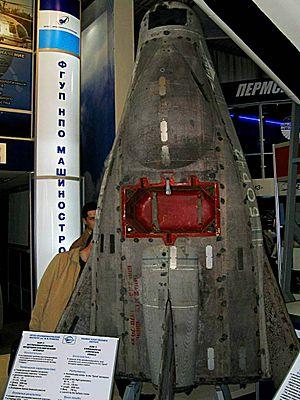
Le Mikoyan-Gourevitch MiG-105 « Spiral » est un prototype d'avion spatial soviétique de type corps portant développé dans les années 1960. Il est initialement conçu en réponse au projet spatial militaire américain X-20 Dyna-Soar et a inspiré les recherches contemporaines sur les corps portants menées par le Centre de recherche spatiale Dryden de la NASA en Californie. Spiral a effectué quelques vols à vitesse subsonique mais n'a jamais été lancé dans l'espace. Il est à l'origine de plusieurs prototypes d'avion spatial : l'intercepteur spatial Uragan et la série des BOR utilisée notamment pour la mise au point de la navette soviétique Bourane. Son concept a également été repris pour la conception du complexe aérospatial MAKS.